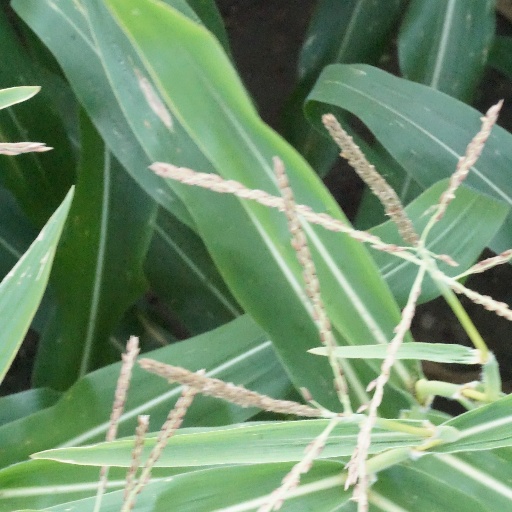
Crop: maize; corn